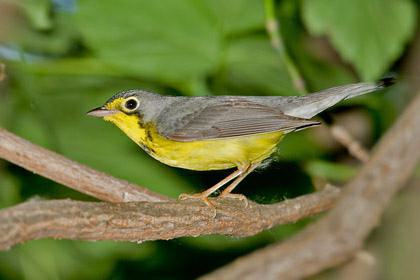
A photo of a canada warbler